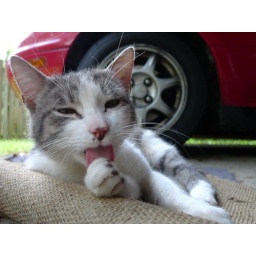
I found the neighbours cat sleeping under my house. Took a few photos. :)